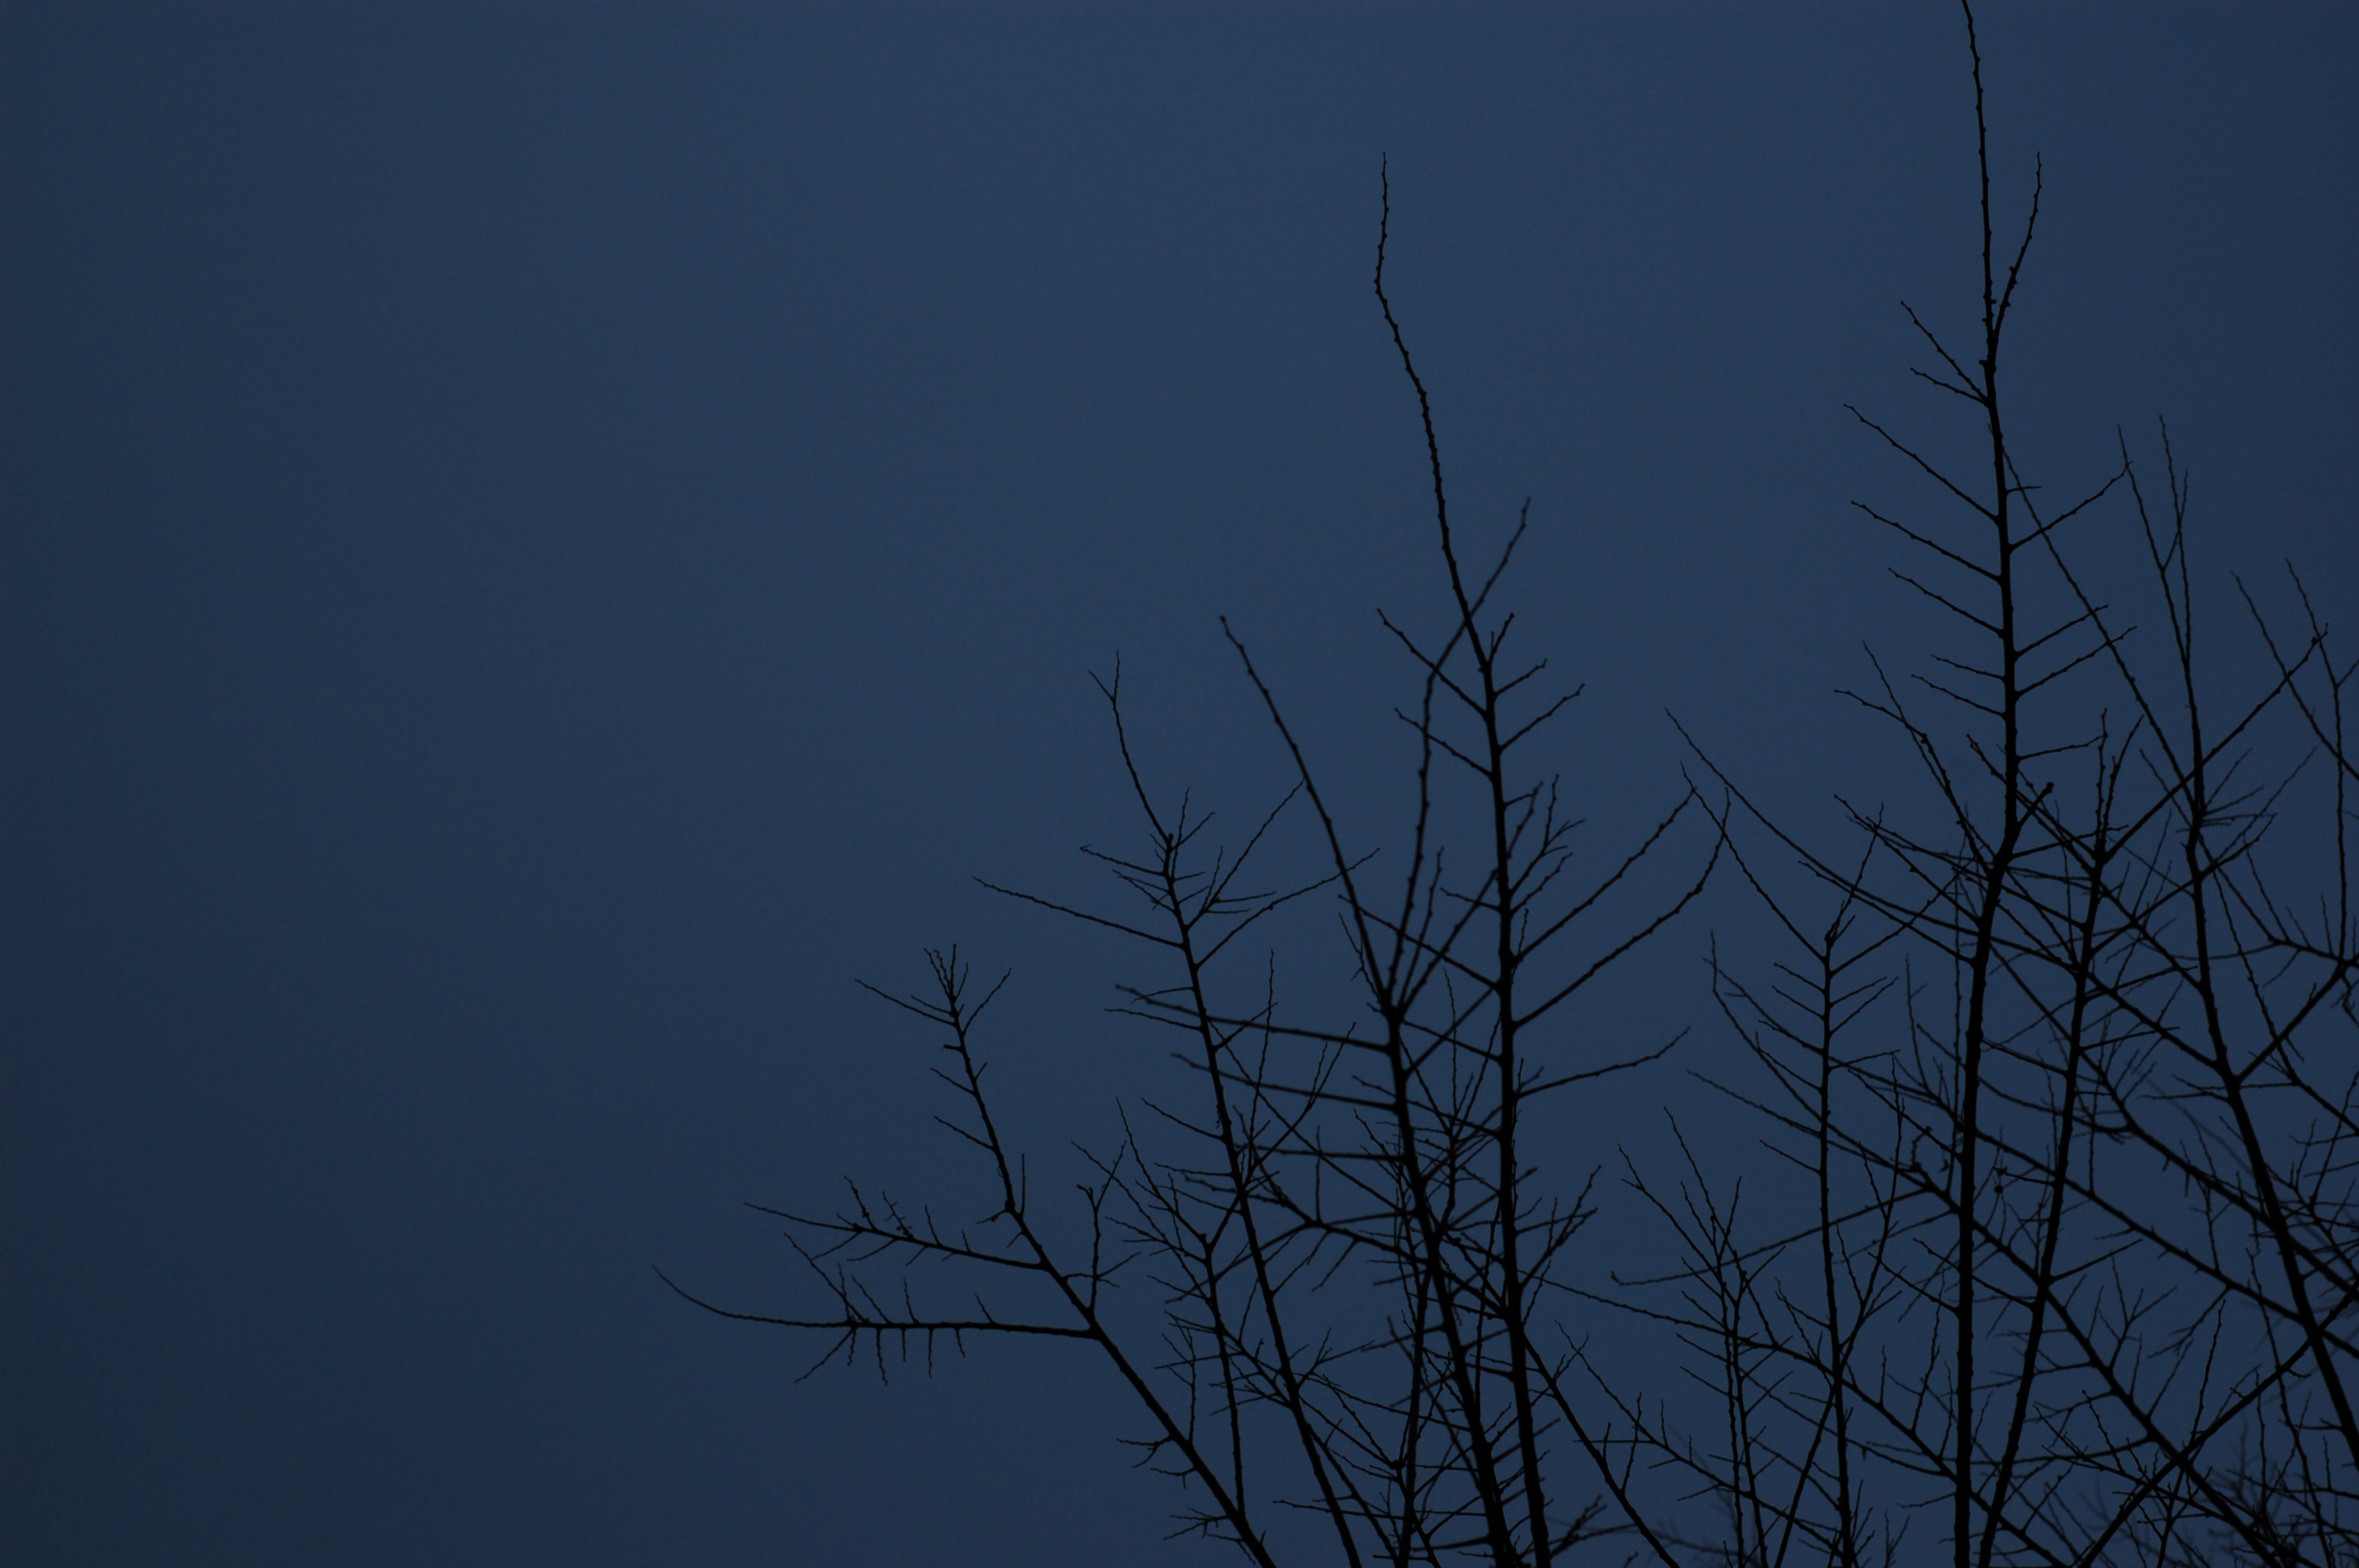
branch, cloud, sky, wind, dawn, atmosphere, line, reflection, darkness, blue, atmospheric phenomenon, atmosphere of earth